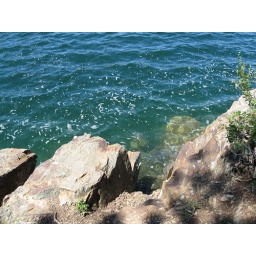
I scrambled down a pretty steep hill to get near the water; it was really really clear and beautiful.